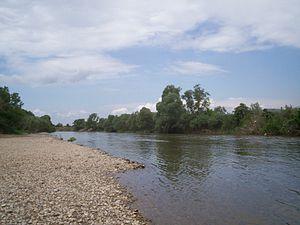
La Južna Morava, en serbe cyrillique Јужна Морава, ou « Morava méridionale », est une rivière de Serbie. Sa longueur est de 295 km. Elle rencontre la Zapadna Morava, ou « Morava occidentale » à Stalać pour former avec elle la Velika Morava.